Cow Bay, Nova Scotia

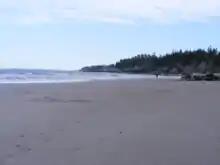
Rainbow Haven Beach, Cow Bay, July 1, 2016

The community was named after Robert Cowie who, with Roger Hill, received a land grant in the area in 1763. In the 1840s, the latest known ancestors of Cow Bay are the Myers and the Moshers. The beach which extends for a kilometre and a half was a popular destination for people from Dartmouth area by 1850. In the 1930s, a dance hall and canteen were built. Over time, the Silver Sands Beach was destroyed by the removal of sand for construction of the container piers in Halifax Harbour and to build the runway at CFB Shearwater Airport. Removal of sand left the beaches vulnerable to the erosion of the tides until the Nova Scotia Government decided to step in and pass legislation to protect sand from beaches from being removed.